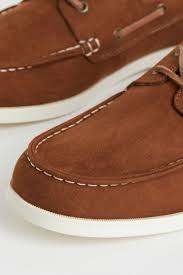
Label: Boat